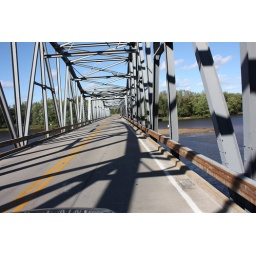
bridge over Wi river